Len Brown

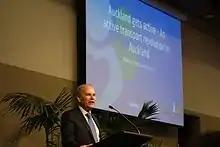

As Mayor of Auckland, Brown was an advocate for the proposed City Rail Link, to boost public transport usage. In June 2013, the National Government agreed to financially support construction of the rail project, and construction began in late-2015.